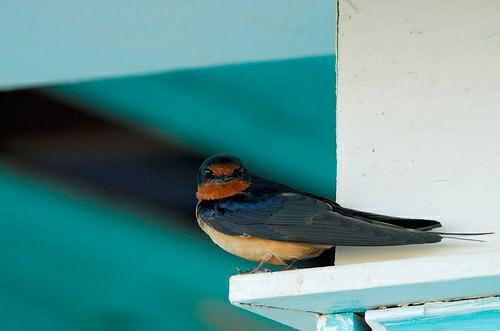
A photo of a barn swallow